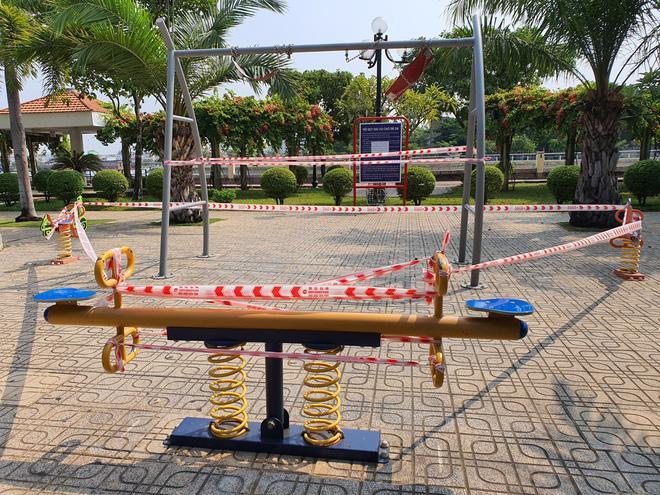
có những trò chơi đang bị buộc những sợi dây màu đỏ trắng